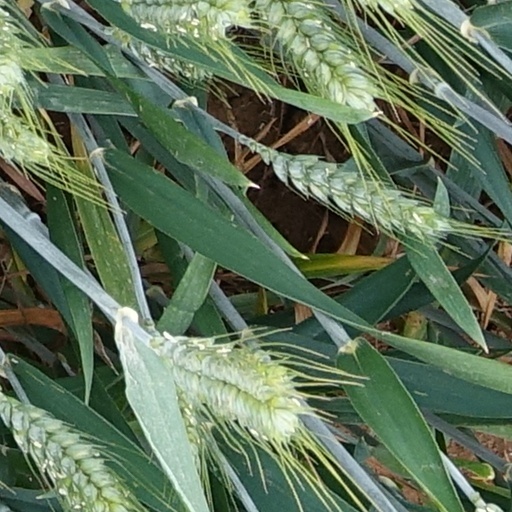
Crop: wheat